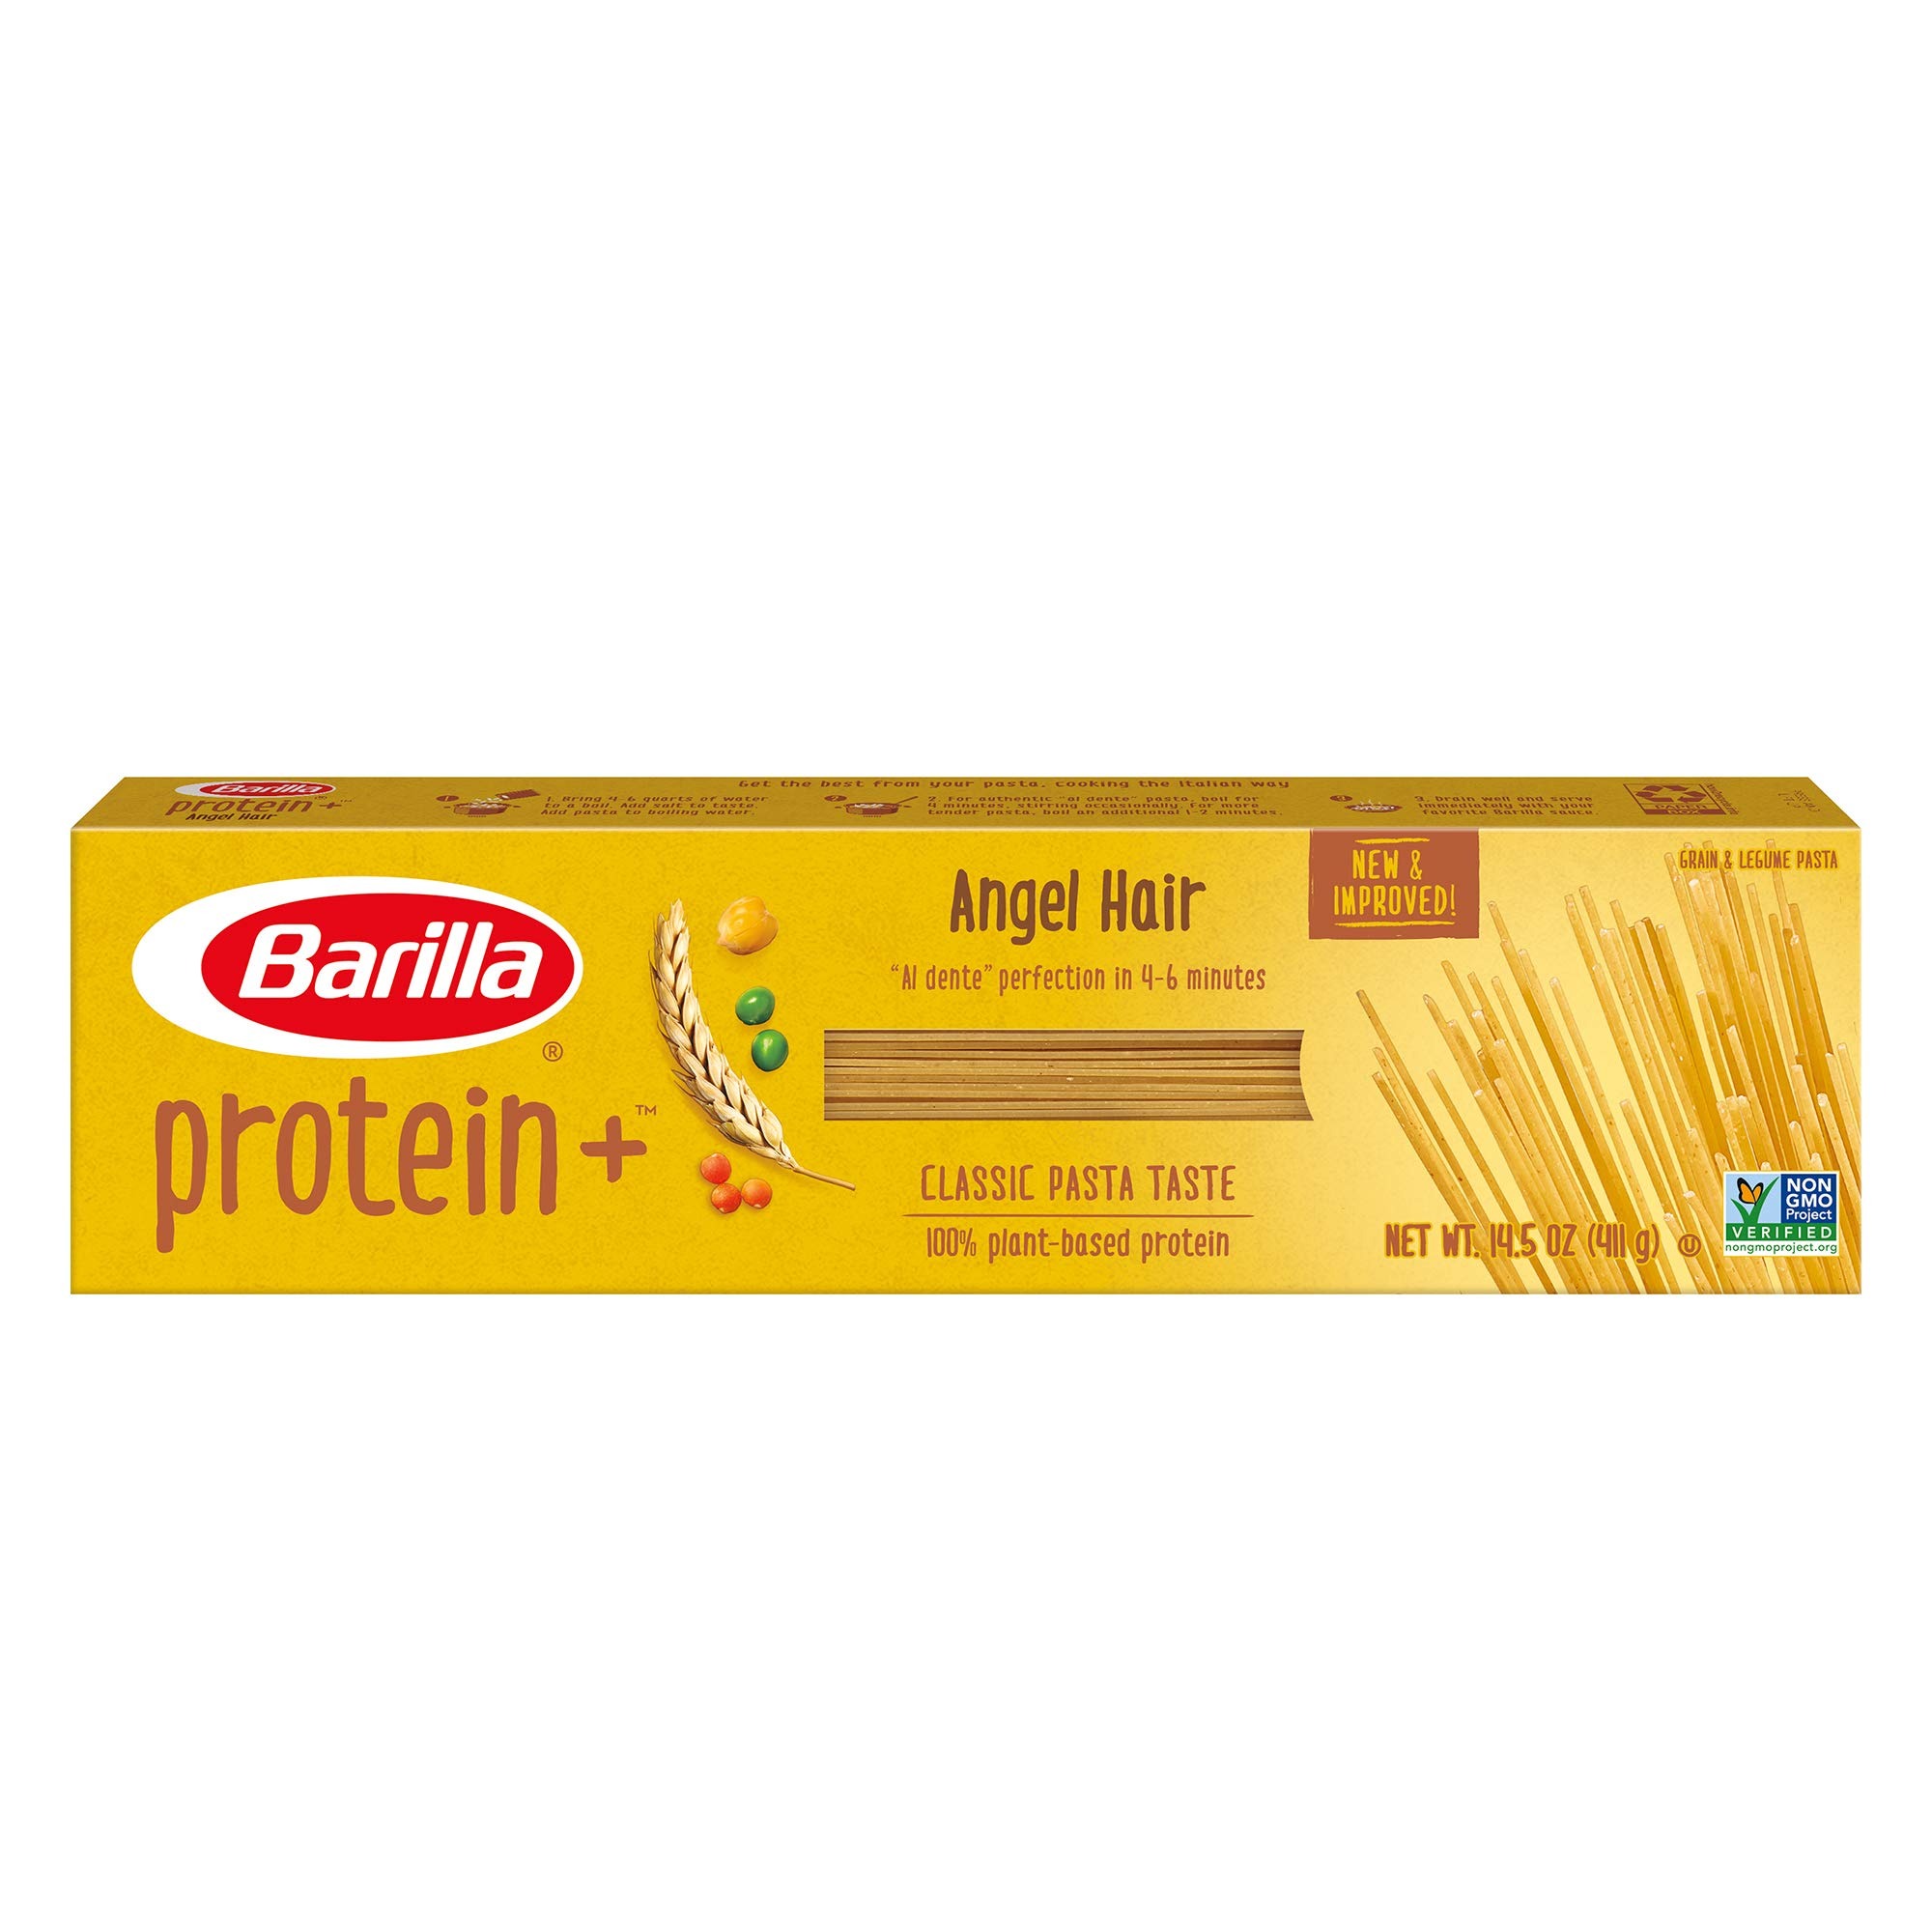
Item Name: Barilla ProteinPlus Multigrain Pasta, 14.5 Ounce
Bullet Point 1: Delicate, thin pasta shape that adds a lightness to any pasta dish
Bullet Point 2: Cooks in 6 minutes
Bullet Point 3: PLUS fortifies with protein, iron and Omega-3s for extra nutrition
Bullet Point 4: Good source of thiamin, folic acid, iron, riboflavin and niacin
Bullet Point 5: Product of USA, Kosher certified
Value: 174.0
Unit: Ounce

Price: 13.98